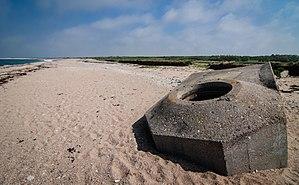
Réthoville est une ancienne commune française, située dans le département de la Manche en région Normandie, peuplée de 132 habitants